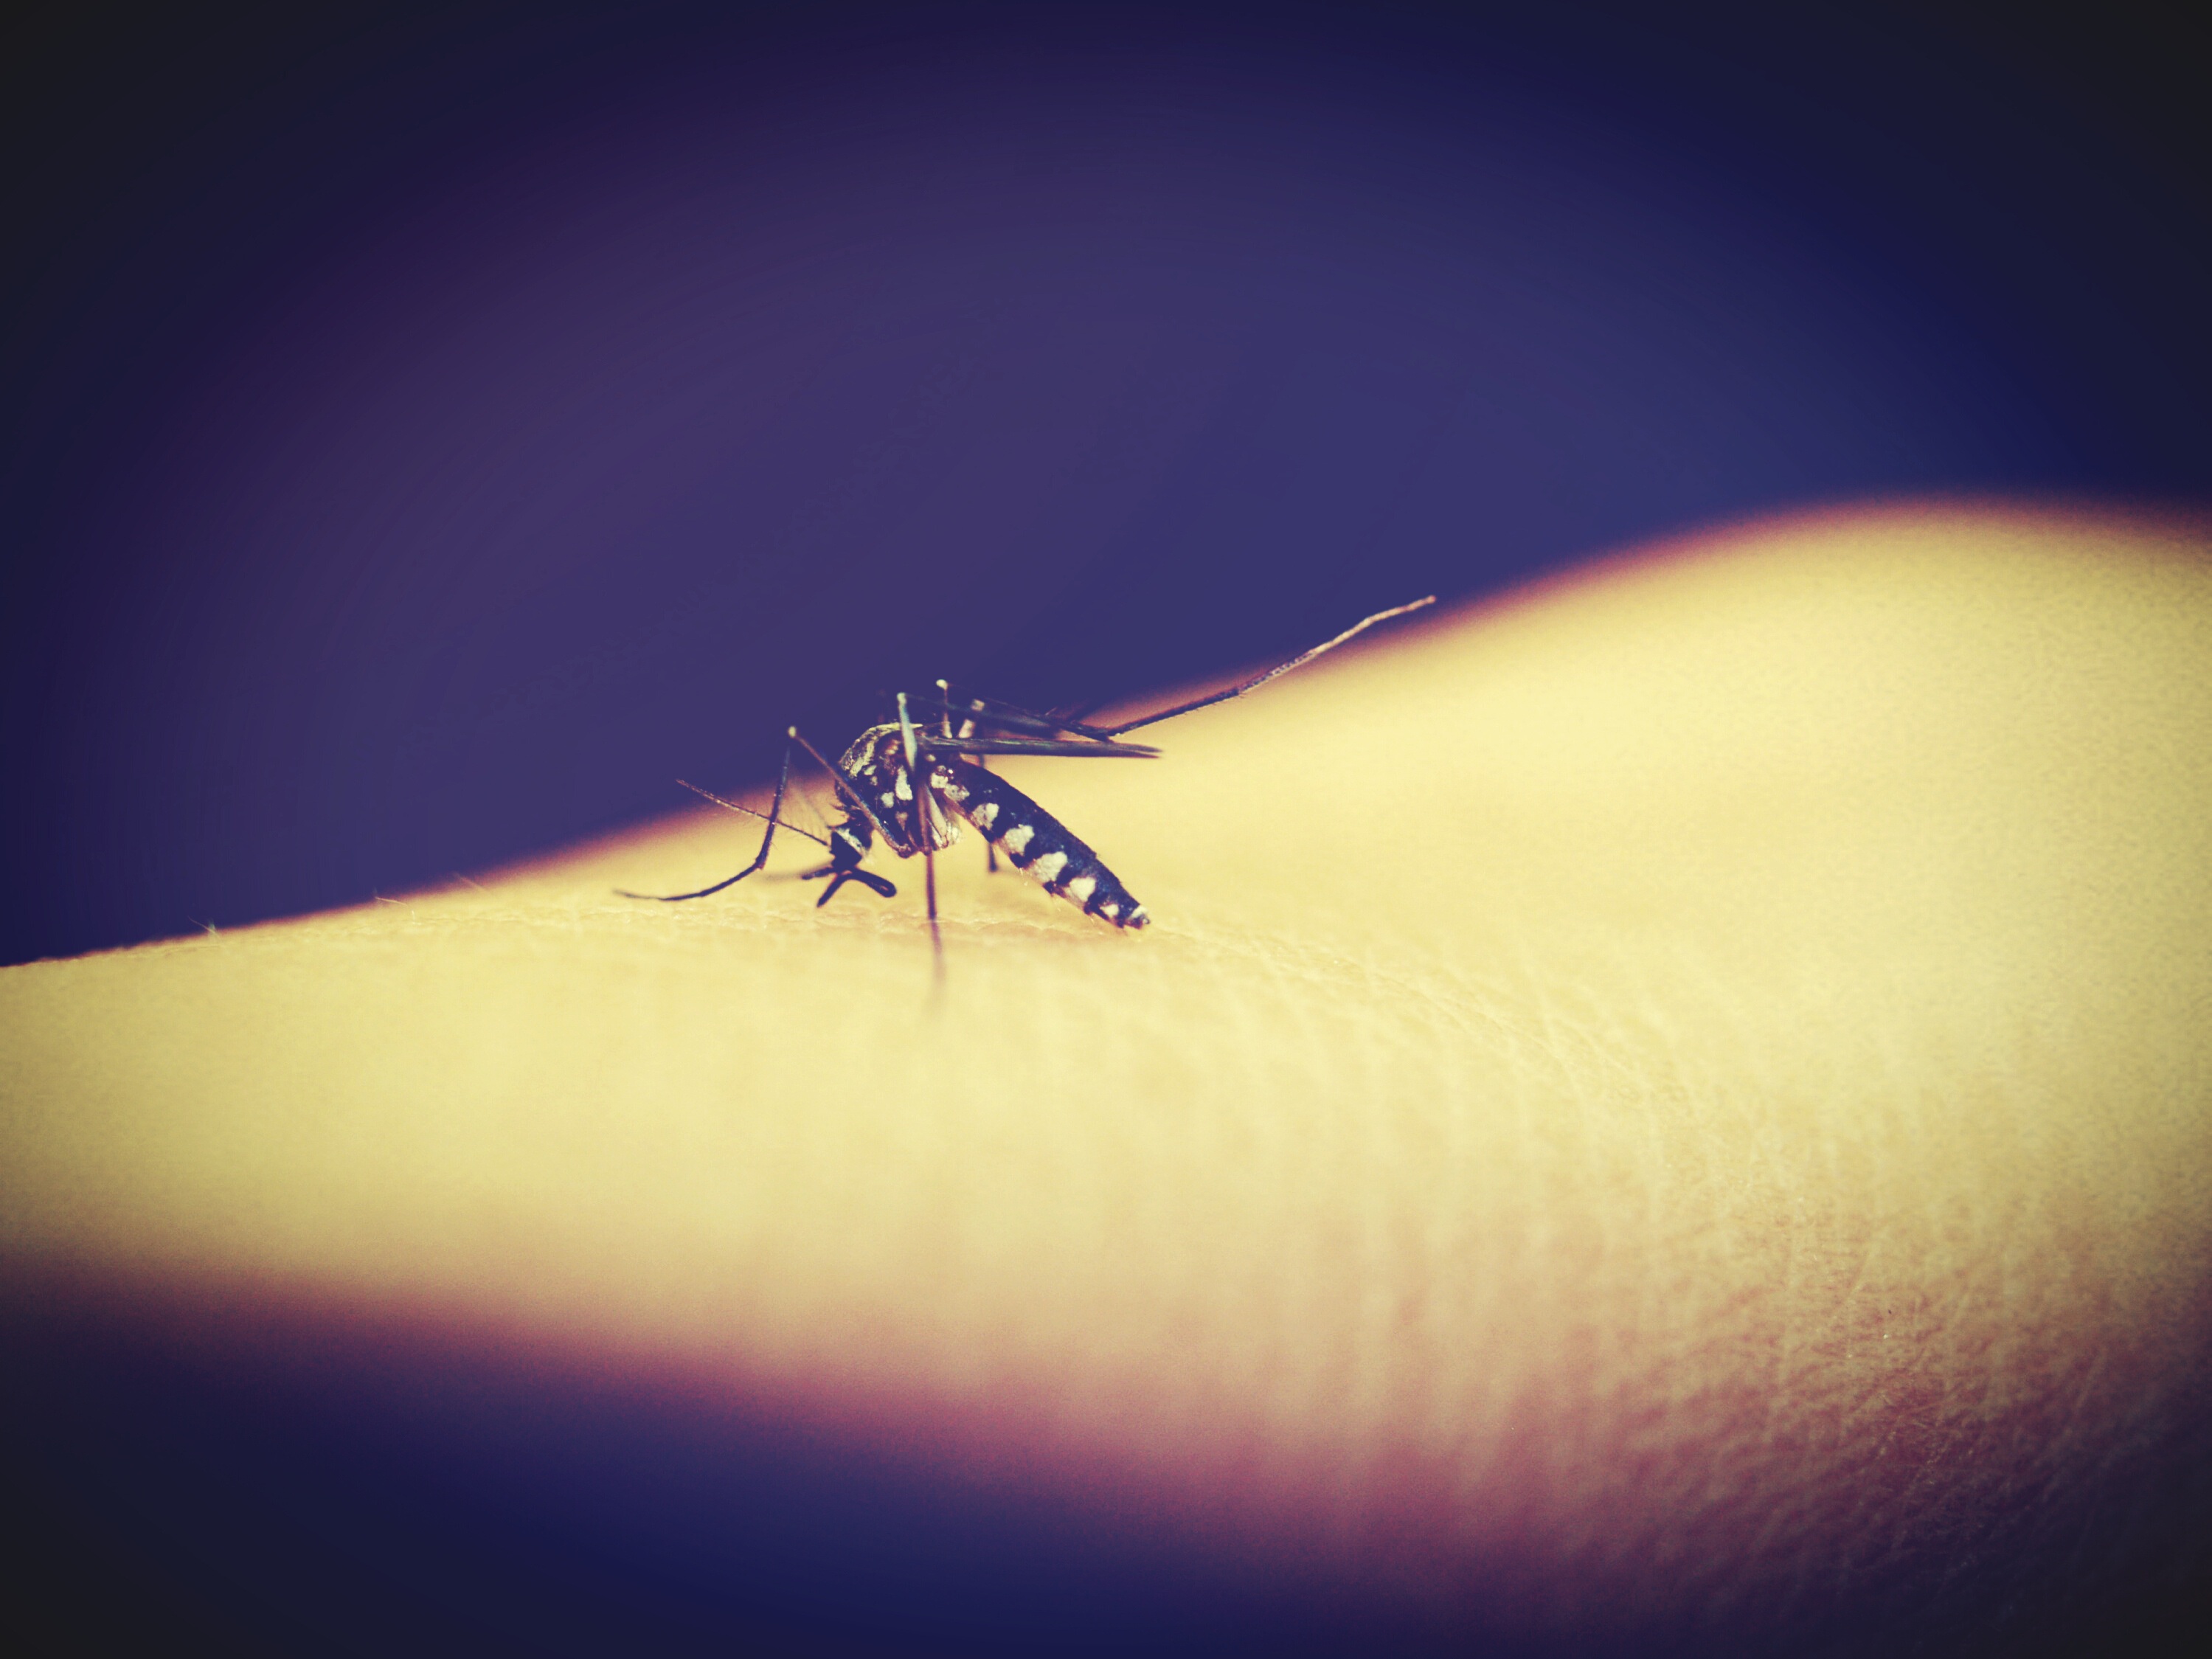
nature, needle, wing, light, photography, flower, trunk, animal, summer, line, tropical, color, insect, macro, biology, small, human, bug, blue, parasite, black, yellow, death, medicine, health, fauna, invertebrate, close up, feeding, blood, stinging, skin, parasitic, up, pain, detail, dengue, mosquito, carrier, pest, sting, medical, epidemic, virus, macro nature, macro photography, bite, disease, gnat, sucking, malaria, unhygienic, bloodsucker, infectious, magnification, sickness, sucker, dipterus, haustellum, mosquitoe, atmosphere of earth, computer wallpaper